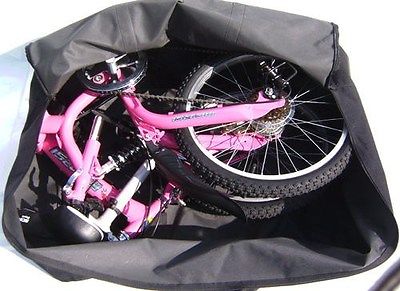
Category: bicycle